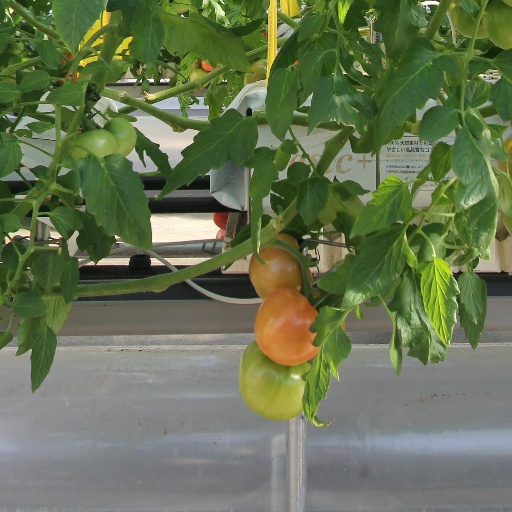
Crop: tomato